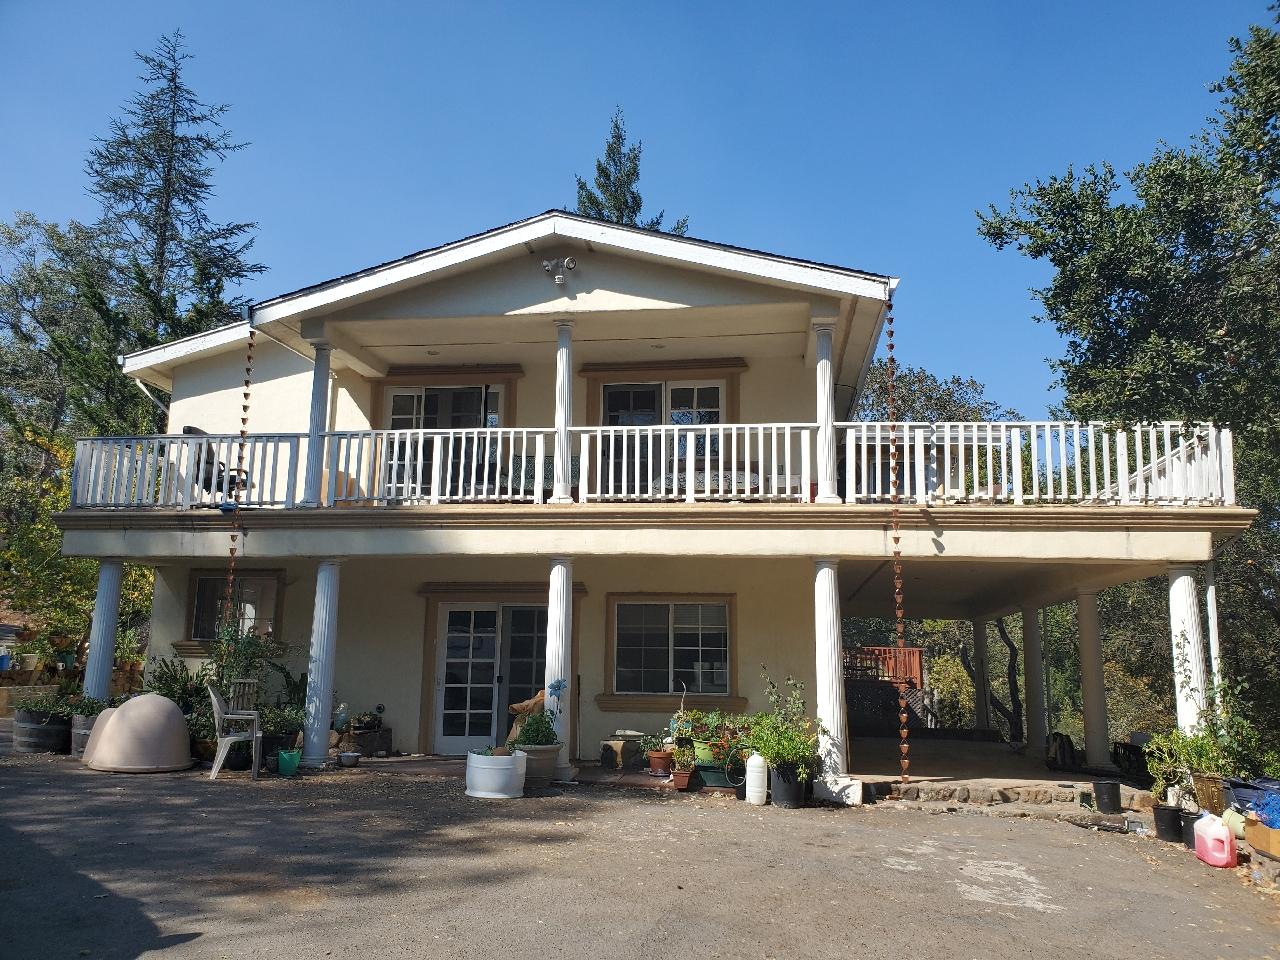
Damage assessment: no_damage